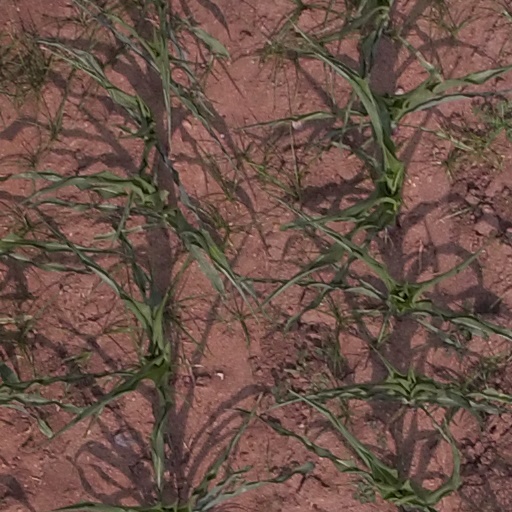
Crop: maize; corn